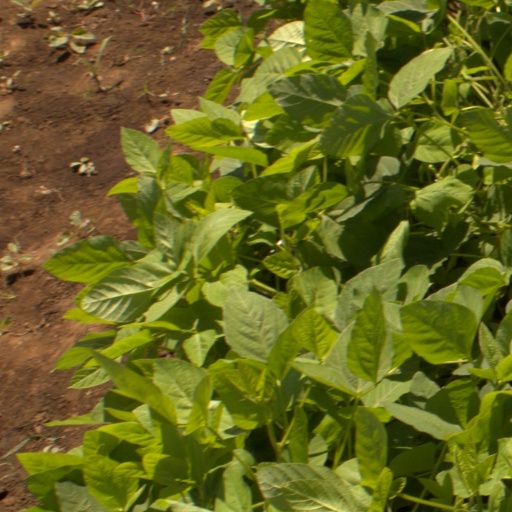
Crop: soybean